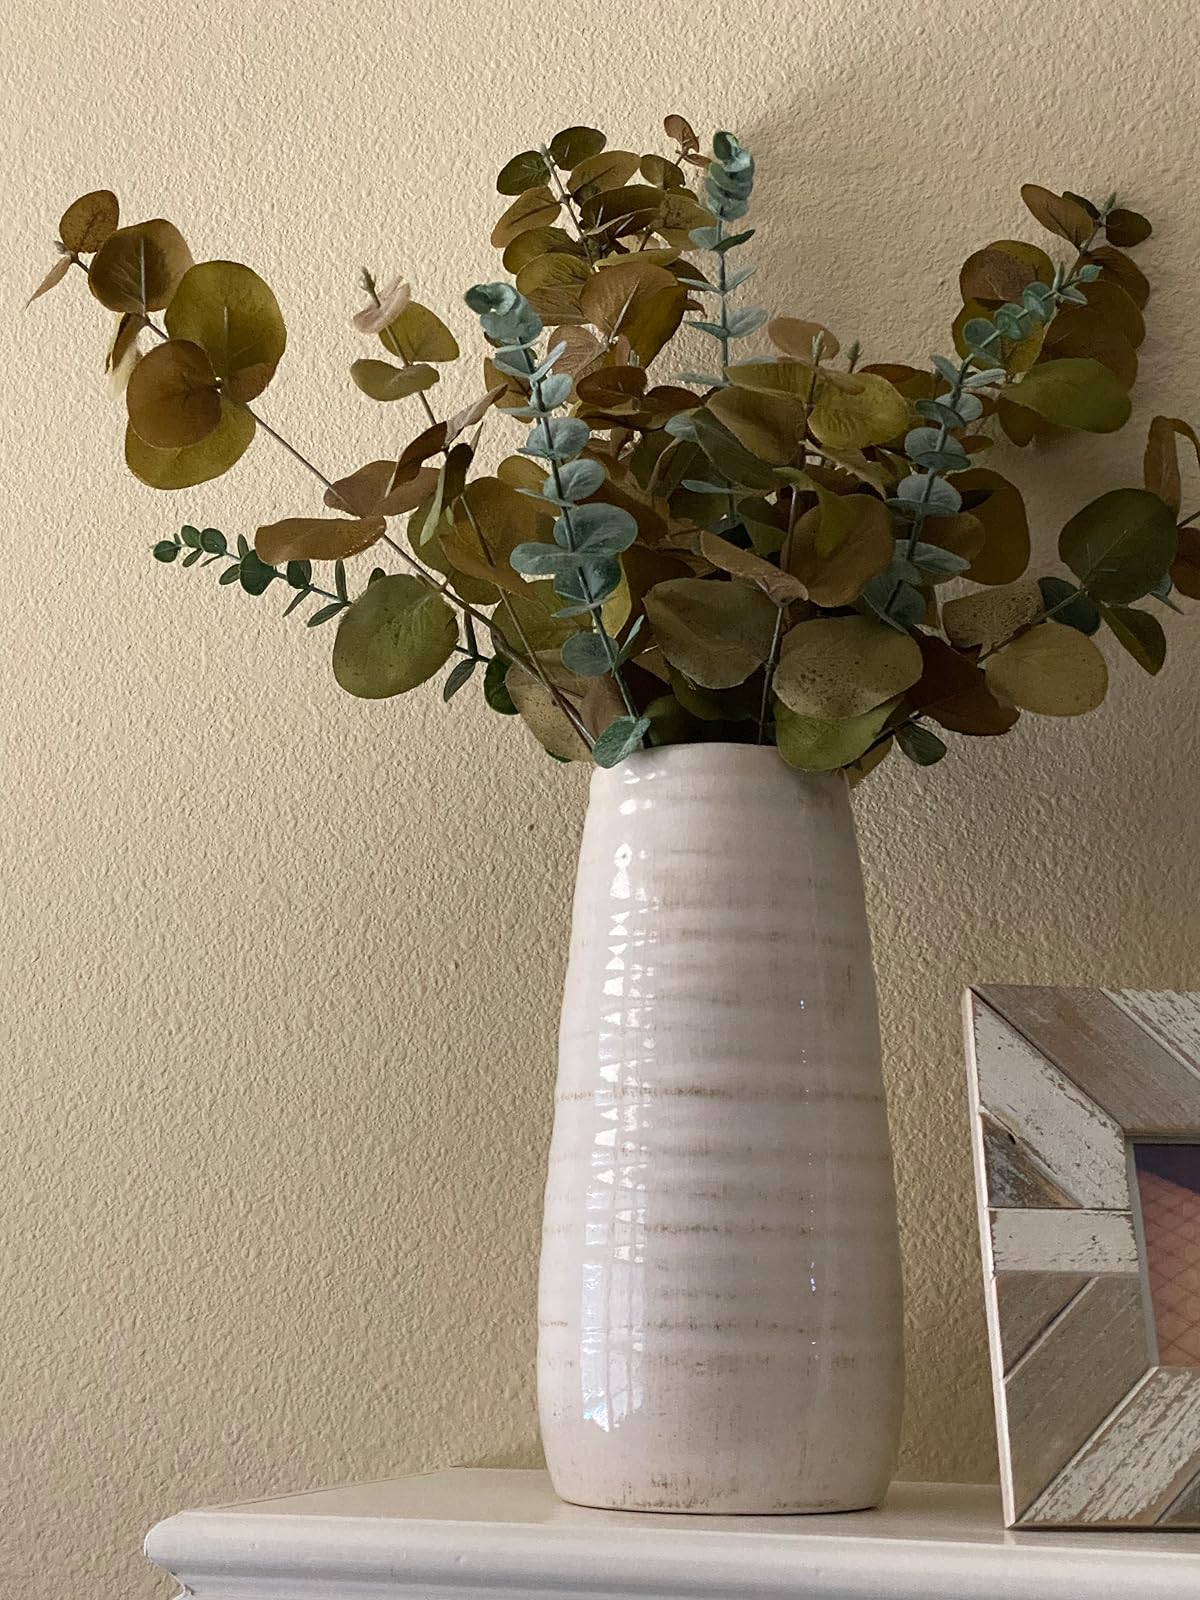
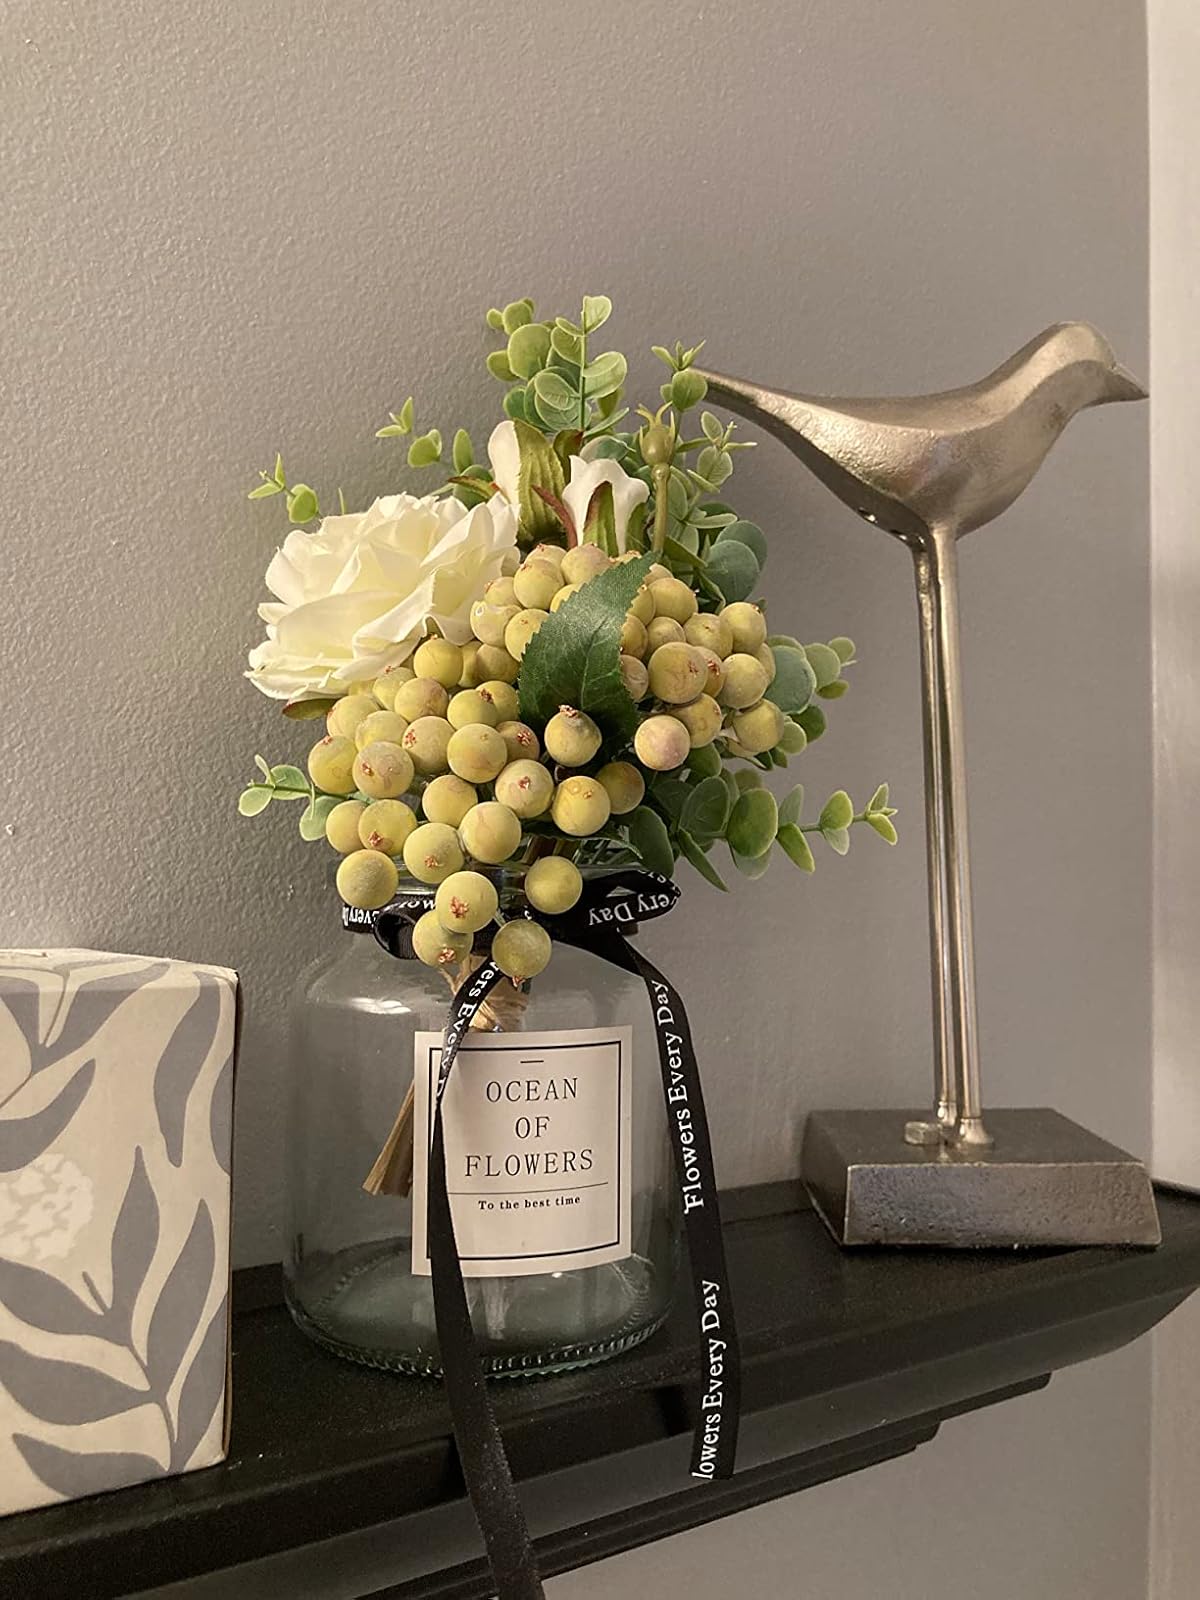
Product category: vase
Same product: no